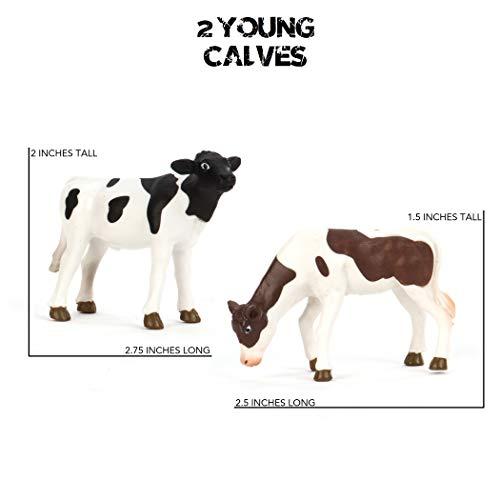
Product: Terra by Battat – Farm Animal Set (Pairs) – Pairs of Collectable Miniature Farm Animal Toys for Kids 3+ (12 pc)
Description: Collect them all Discover the entire Terra by Battat family of dinosaur playsets and toy animal figures.
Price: $19.95
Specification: ProductDimensions:5.7x5.1x3.7inches|ItemWeight:1.55pounds|ShippingWeight:1.55pounds(Viewshippingratesandpolicies)|ASIN:B07F7798T1|Itemmodelnumber:AN6044DZ|Manufacturerrecommendedage:36months-8years